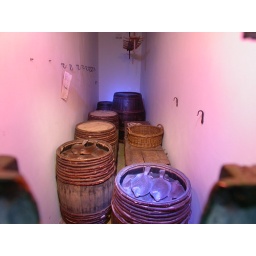
This is just by the front door to Fish Court apartment. The fish are plastic...I think.